Oscar Wilde Bookshop

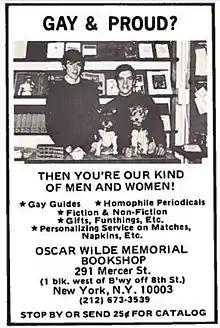

As a member and vice president of the Mattachine Society, Rodwell sought to make Mattachine more visible to gays and society at large by opening a storefront to cater to the growing local gay community in Greenwich Village, saying: